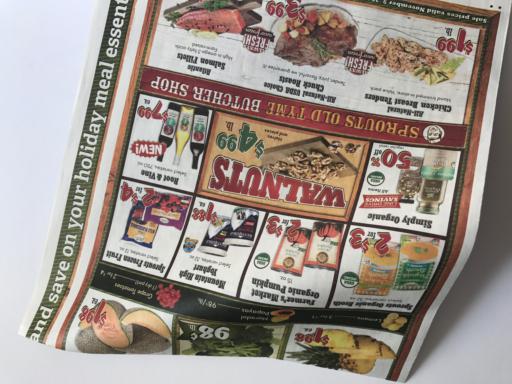
Waste category: paper